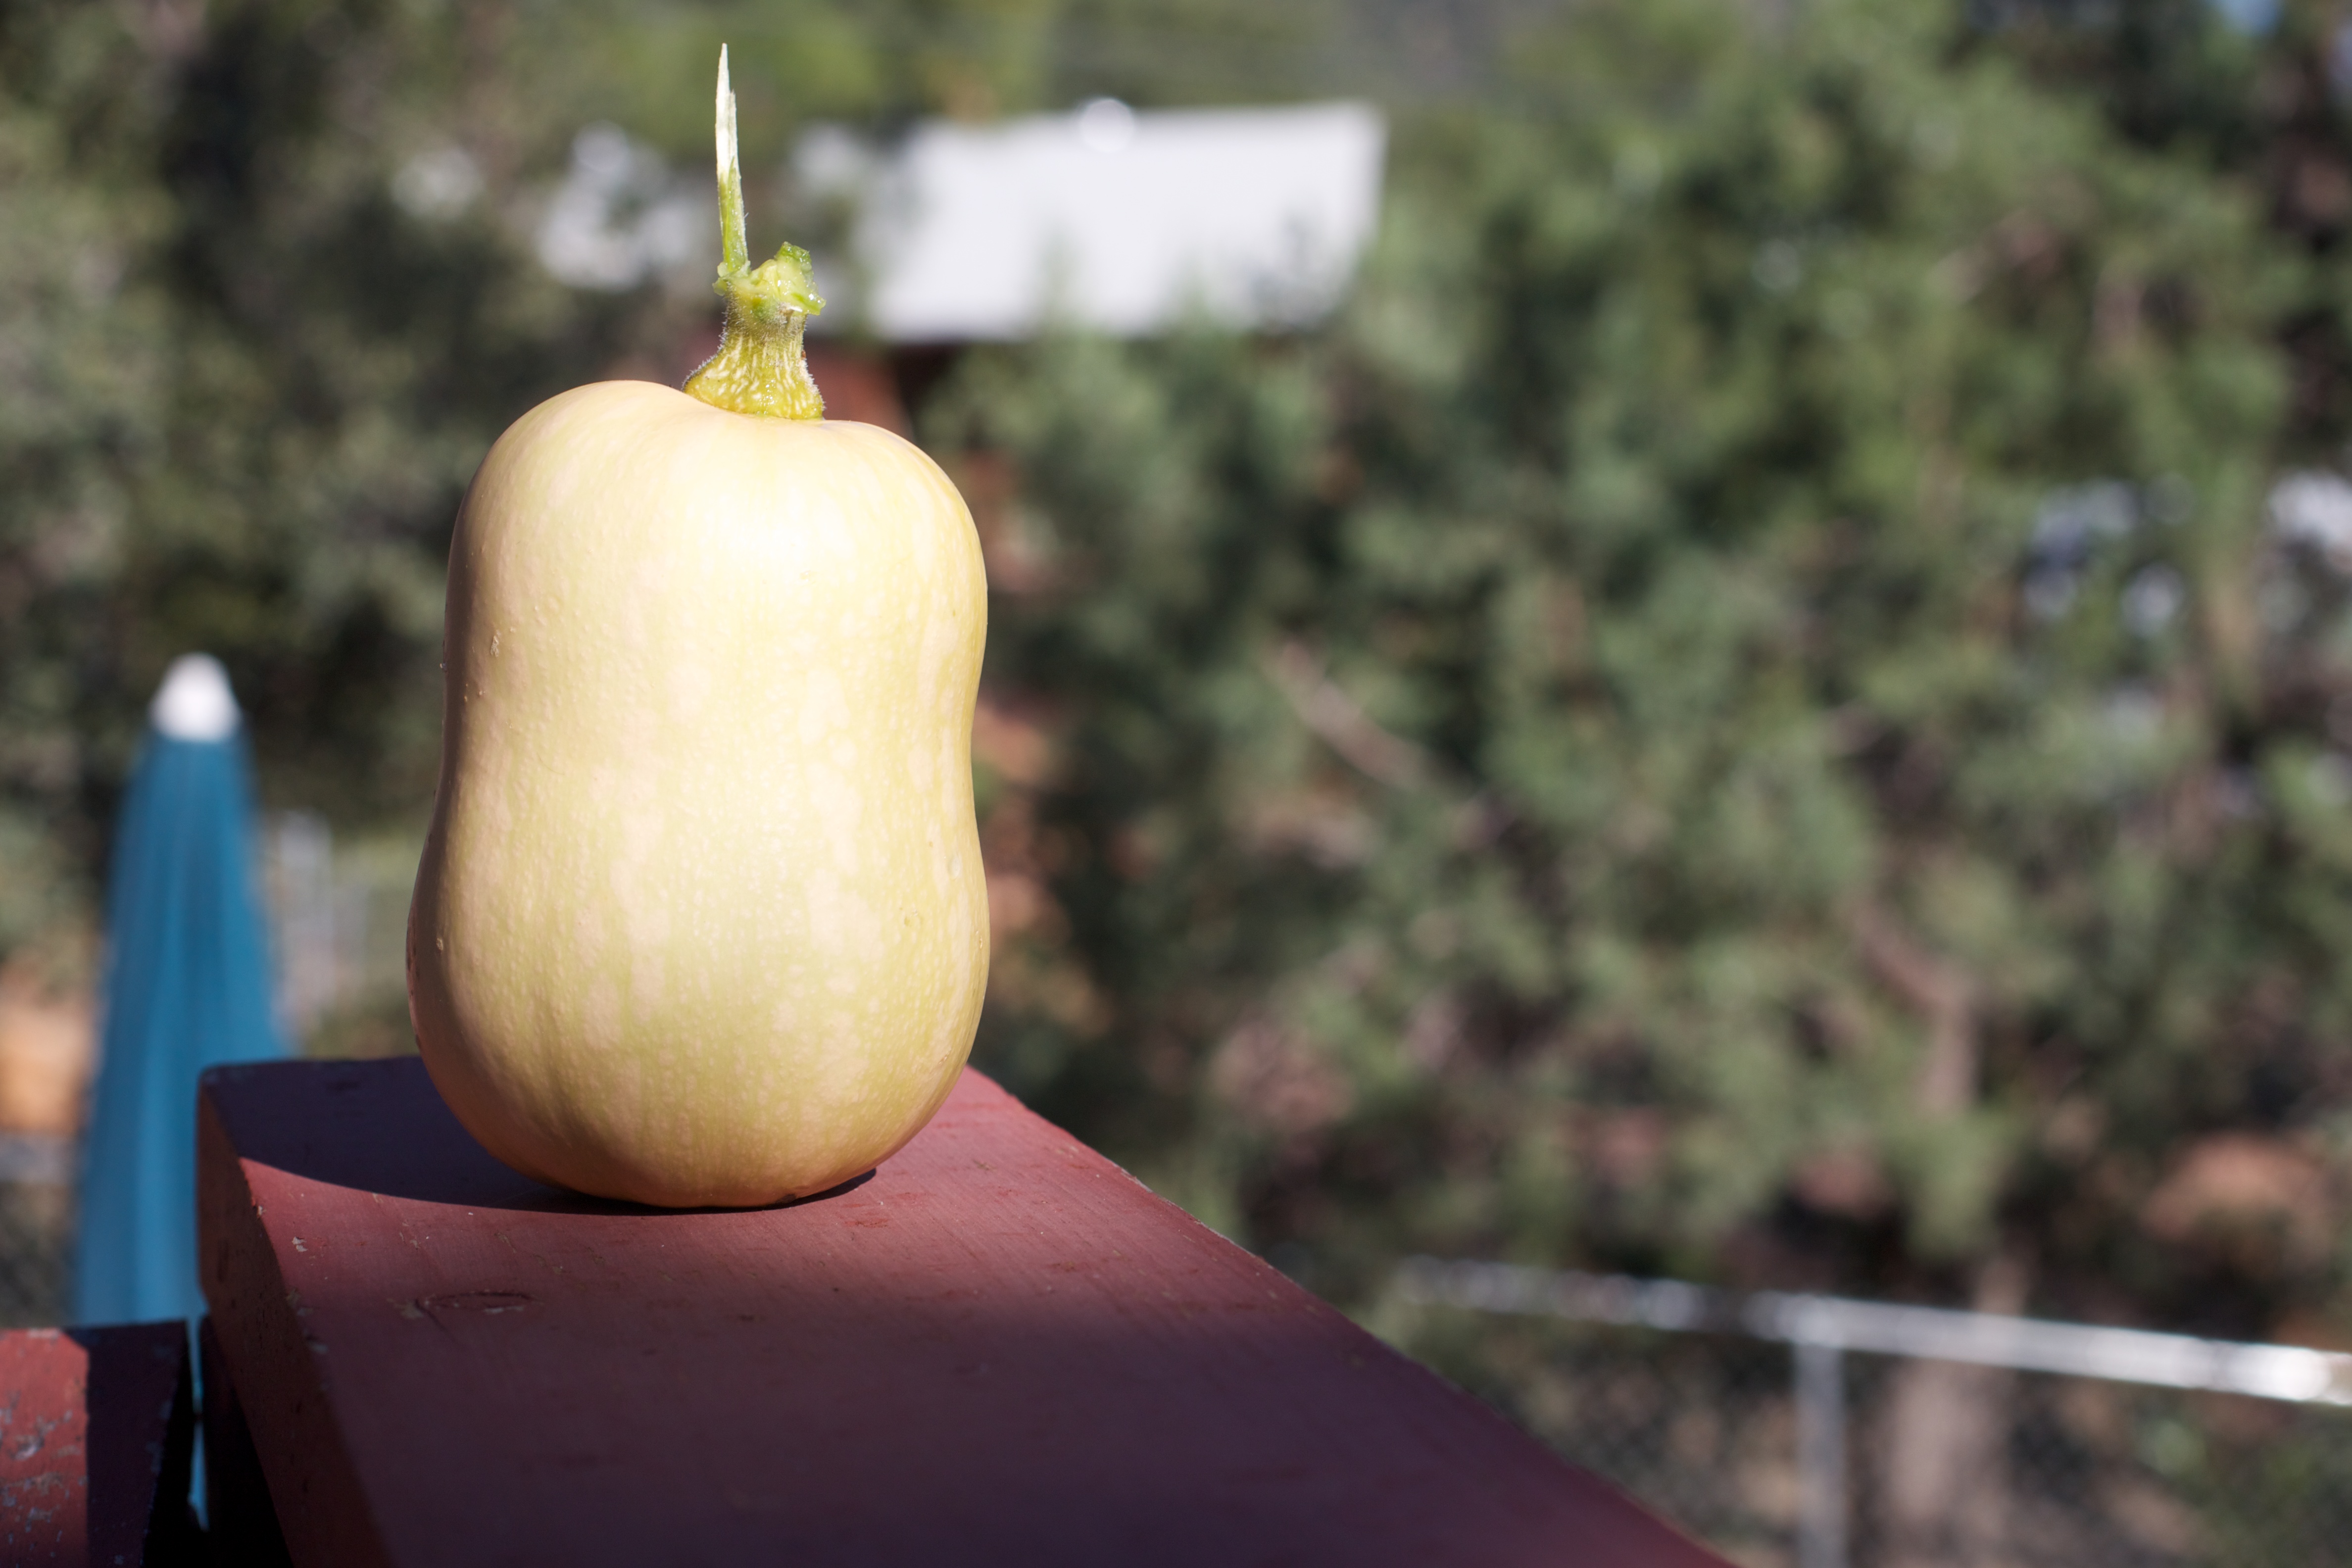
plant, flower, food, green, produce, vegetable, lighting, man made object